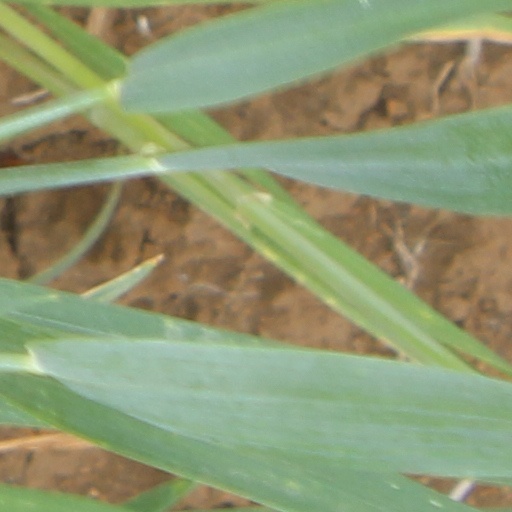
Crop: wheat